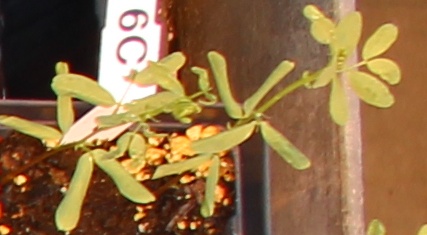
Label: Lentil